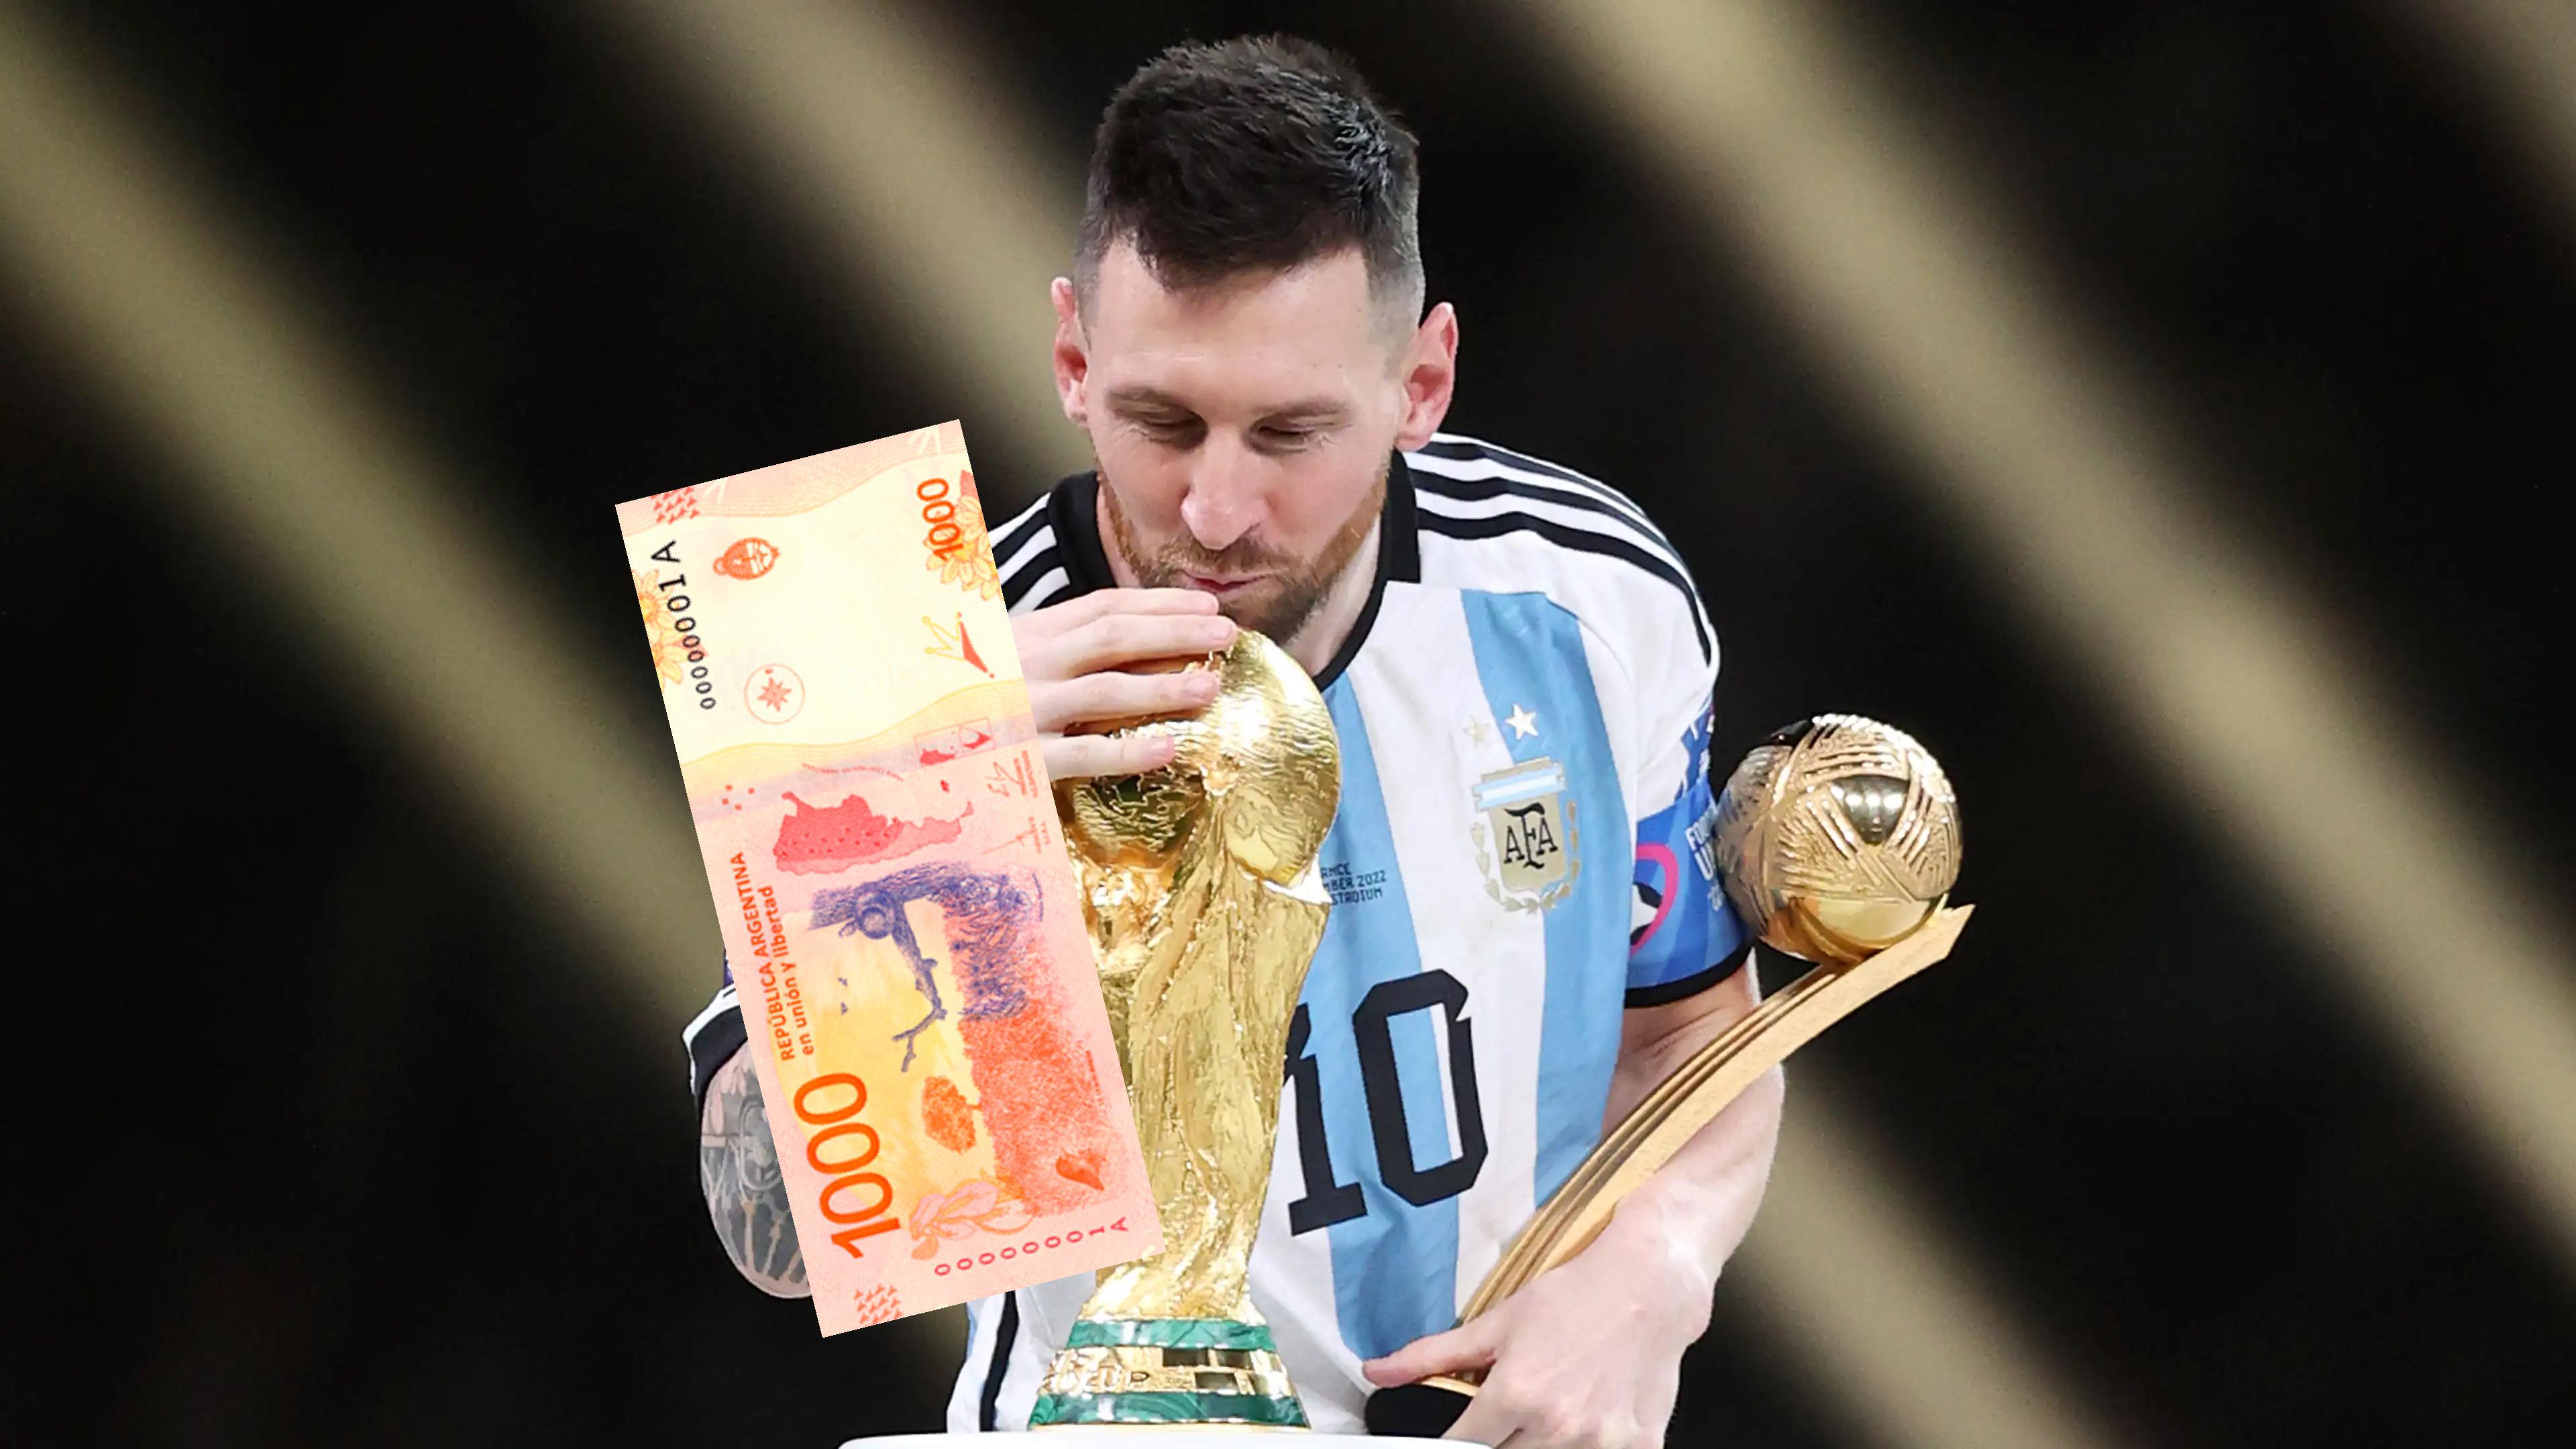
Denominación: 1000